Owls to Athens

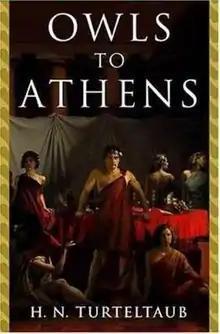
First edition

Owls to Athens is a historical novel written by H.N. Turteltaub (a pseudonym of Harry Turtledove). It was first published in hardcover by Forge Books in December 2004. The book was reissued under the author's real name as a trade paperback and ebook by Phoenix Pick in March 2015. It is the fourth book of the so-called "Hellenic Traders" series of historical novels.